Mount Lemmon

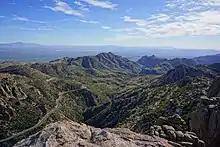
Catalina Highway in the Santa Catalina Mountains

Summerhaven is a small town near the top of the mountain. It is a summer residence for many, but there are some year-round residents. There are many small cabins, most of which were rebuilt after the Aspen Fire of July 2003.